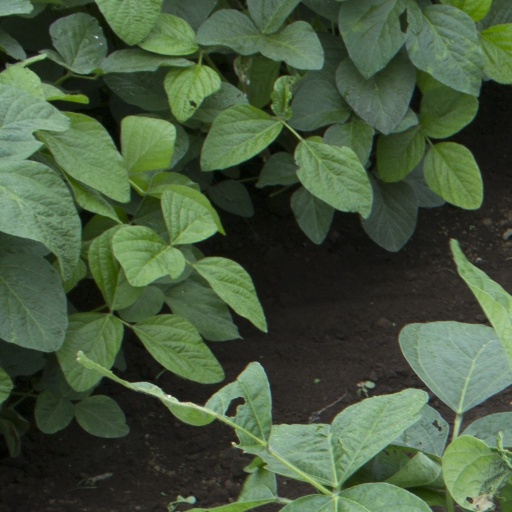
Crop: soybean